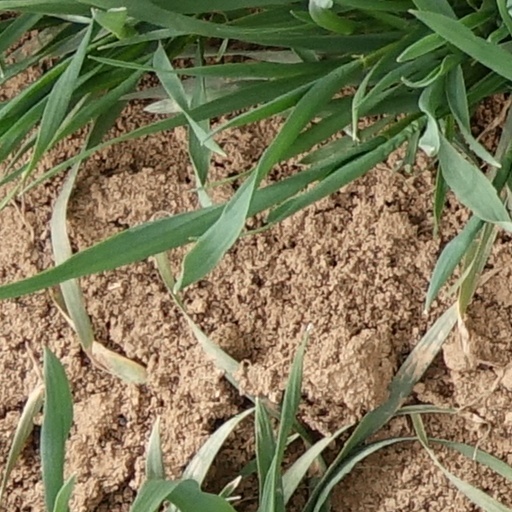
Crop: wheat